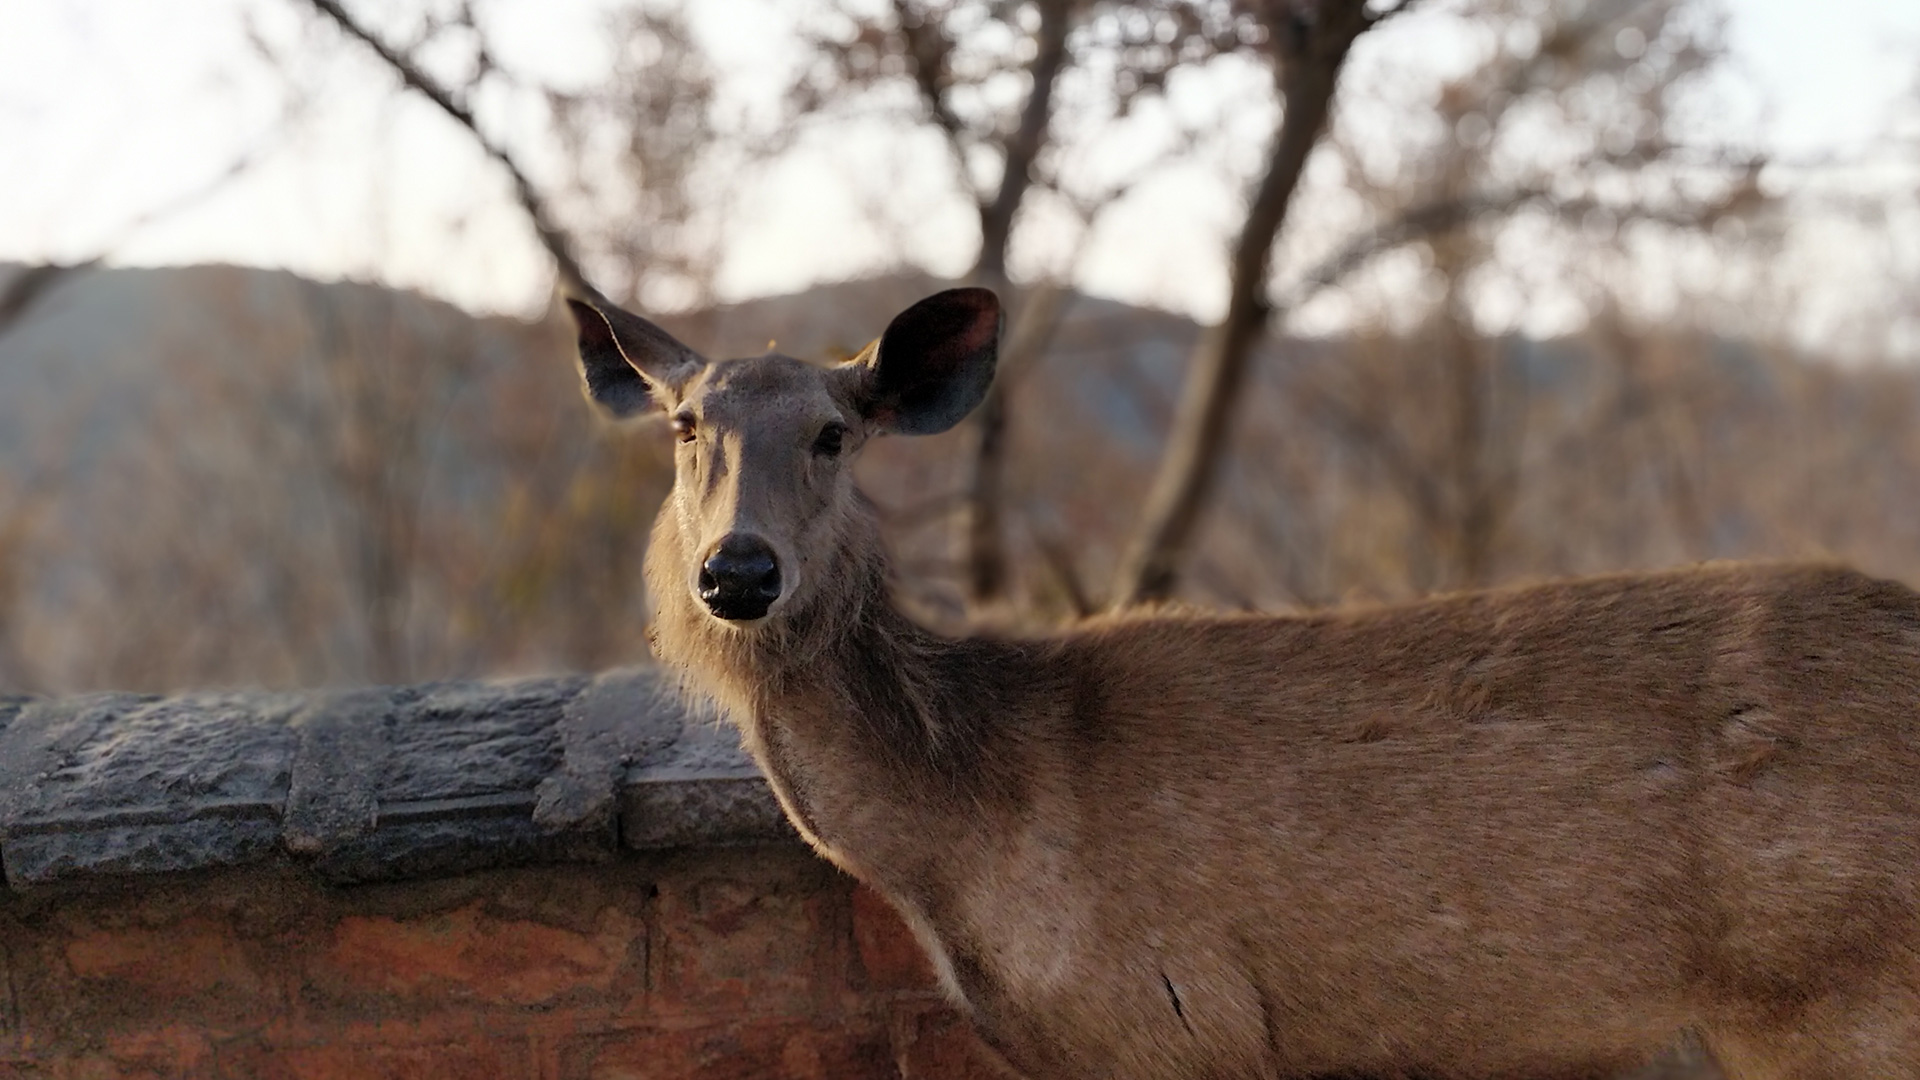
natural, mammal, vertebrate, wildlife, deer, terrestrial animal, horn, musk deer, snout, kudu, antelope, adaptation, white tailed deer, fawn, plant, cow goat family, safari